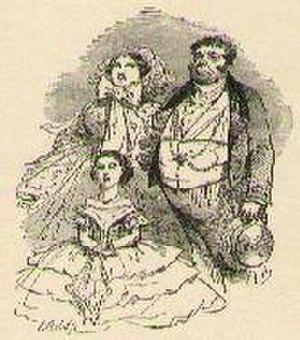
Les ridicules Tourneboule, illustration de Bertall pour Les Vacances (1859) de la comtesse de Ségur, Bibliothèque rose.
Les Vacances est un roman pour enfants de la comtesse de Ségur publié en 1859. Il forme une trilogie avec Les Malheurs de Sophie et Les Petites Filles modèles, parus en février et novembre 1858.